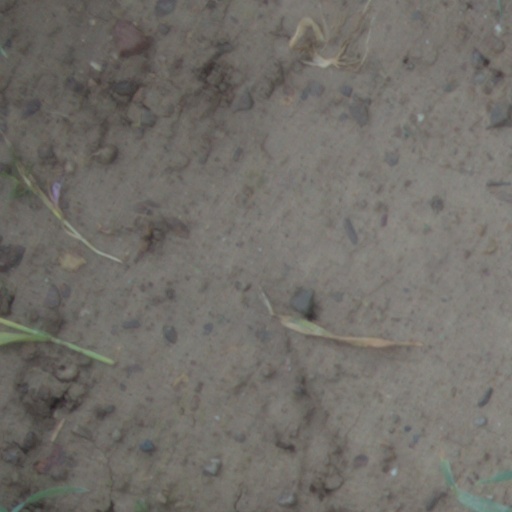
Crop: wheat